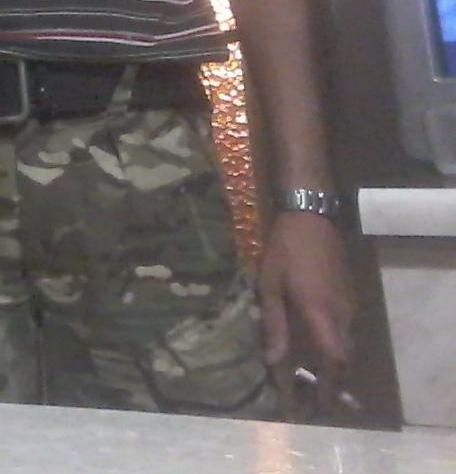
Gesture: no_gesture